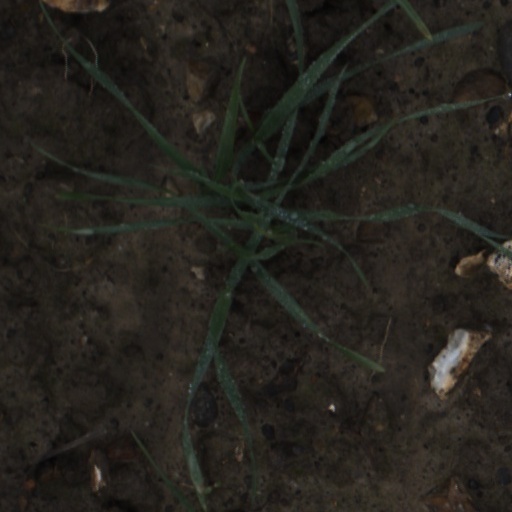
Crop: wheat